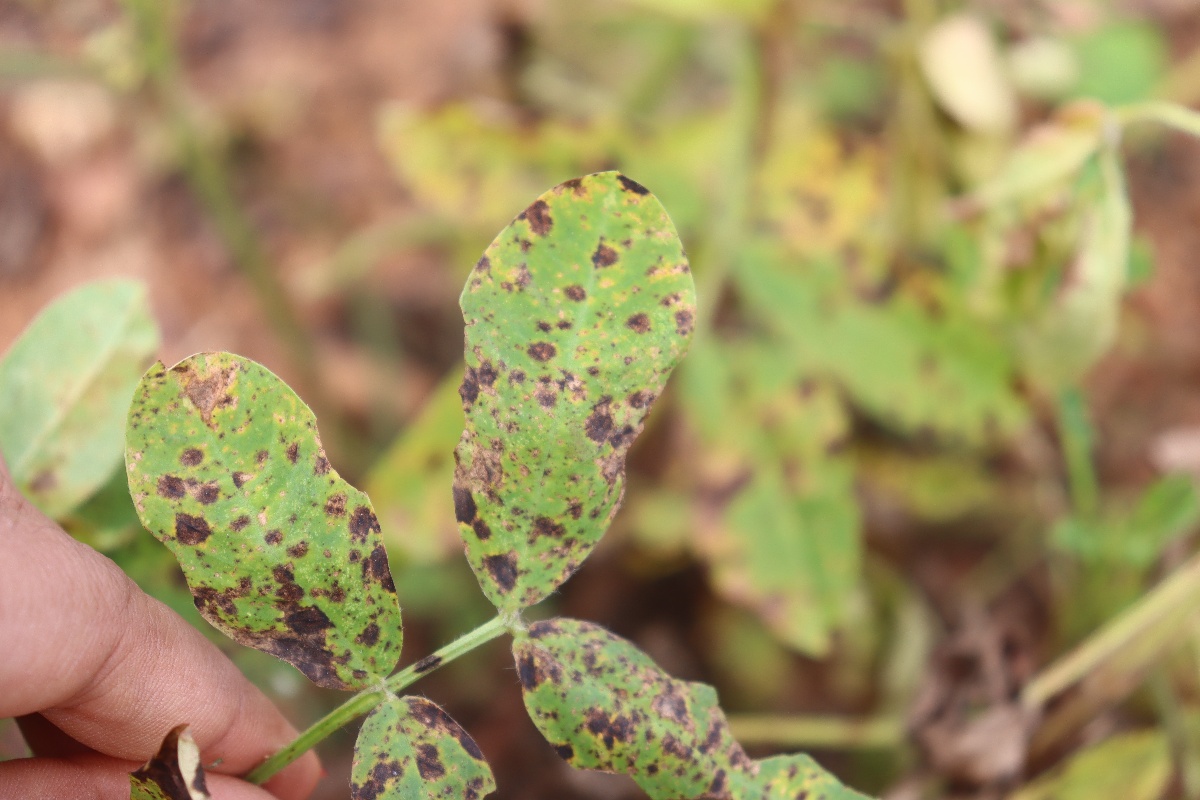
Label: late leaf spot